Thomas Alexander Barns

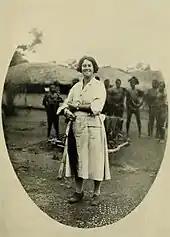
"Margery Barns in Africa, 1921".

He married Margery, the daughter of Frederick Cory, and they had one son and one daughter. His wife was an active participant in his expeditions to Africa to collect butterflies. According to Sir Alan Lascelles, private secretary to Edward VIII when he was the Prince of Wales, Margery Barns was seduced by the future King of England during the Prince's tour of Africa in 1928.